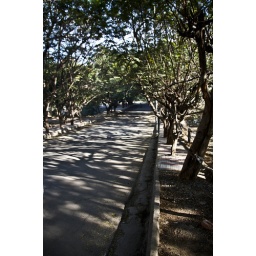
street near my house